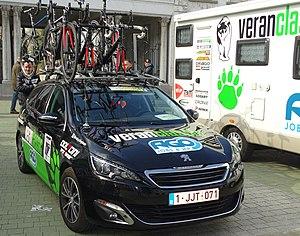
Reportage réalisé le mercredi 16 mars à l'occasion du départ de la Nokere Koerse 2016 à Deinze, Belgique.
L'équipe cycliste Veranclassic-Ago est une équipe cycliste professionnelle. Lancée en 2011 comme équipe continentale avec une licence algérienne sous le nom de Ville d'Alger-Aïn Benian puis Geofco-Ville d'Alger au cours de l'année, elle devient belge en 2013 sous le nom de Doltcini-Flanders.